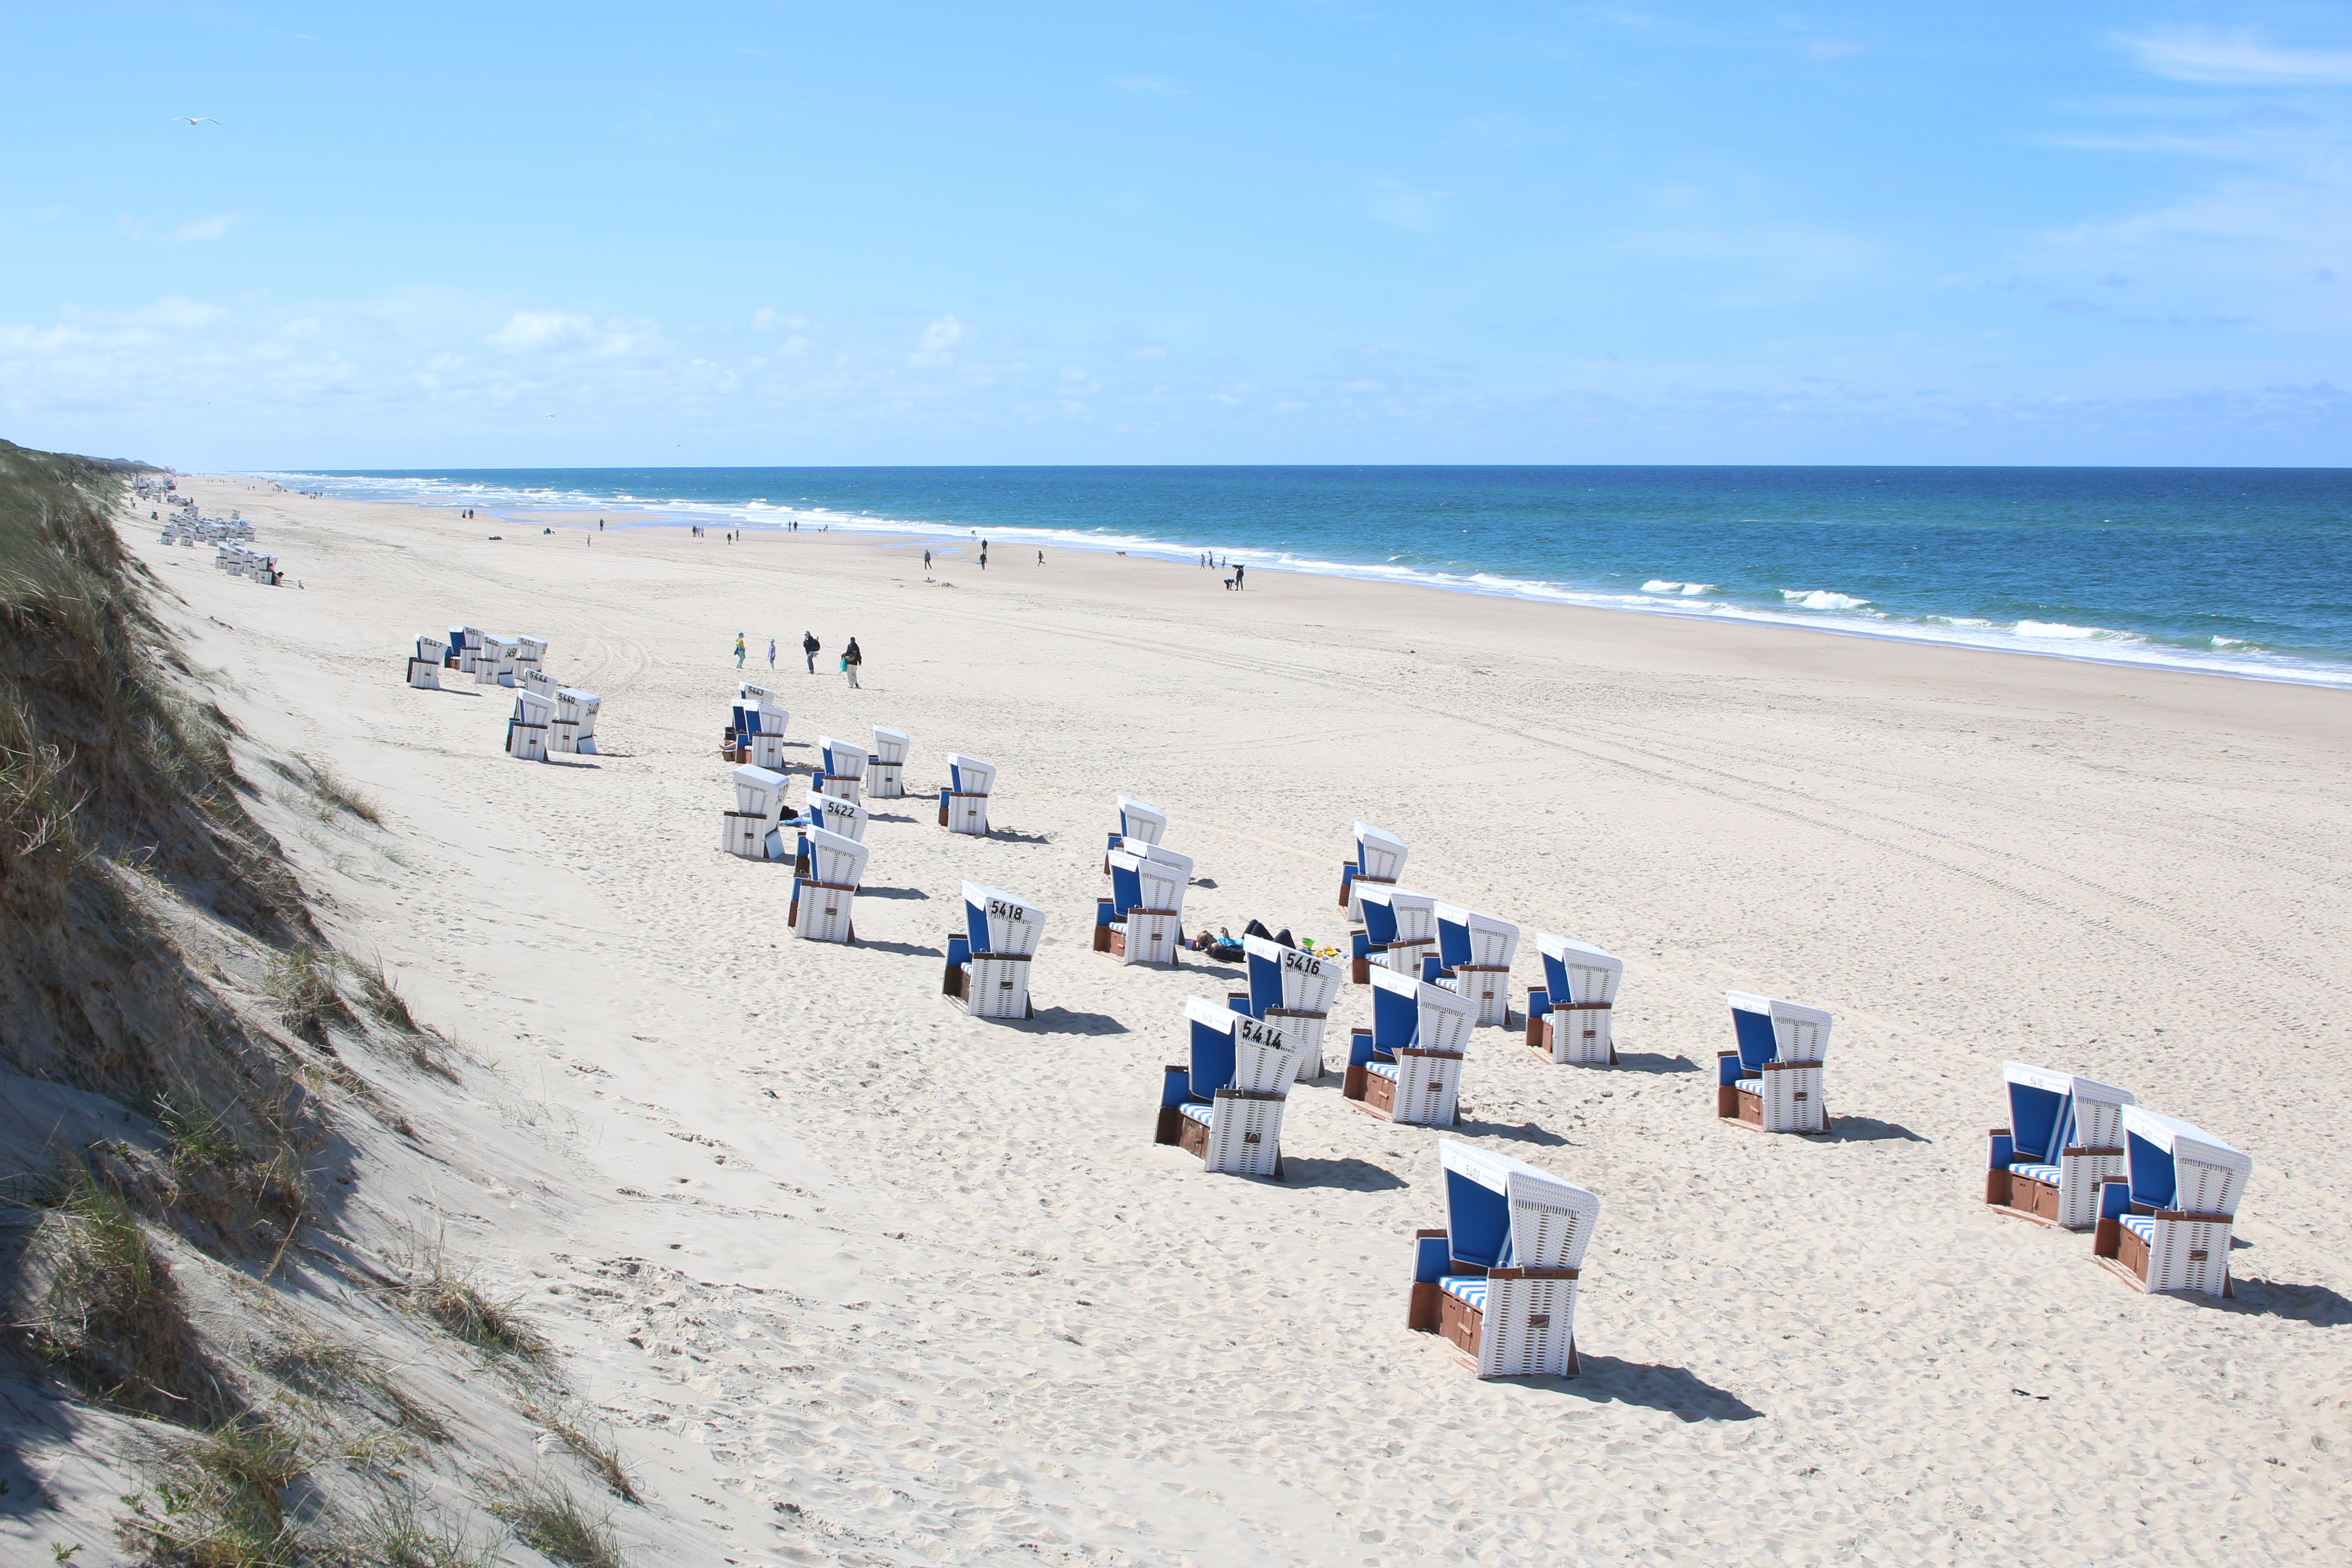
beach, sea, coast, sand, ocean, shore, wave, vacation, material, body of water, baltic, habitat, cape, baltic sea, sylt, beach chairs, natural environment